Adarra

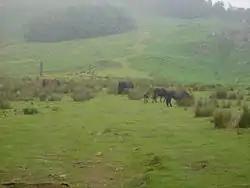
The menhir of Eteneta on the rear slopes of Adarra

According to the anthropologist Jose Miguel Barandiaran, legend states that the Basque mythological giant "Sanson" got angry with a crowd of people dancing in Arano, so he intended to kill them. Yet when he was about to hurl a stone at them from the mountain Buruntza, he slipped on cow dung and the stone fell short on this spot, resulting in the current stone of Eteneta.